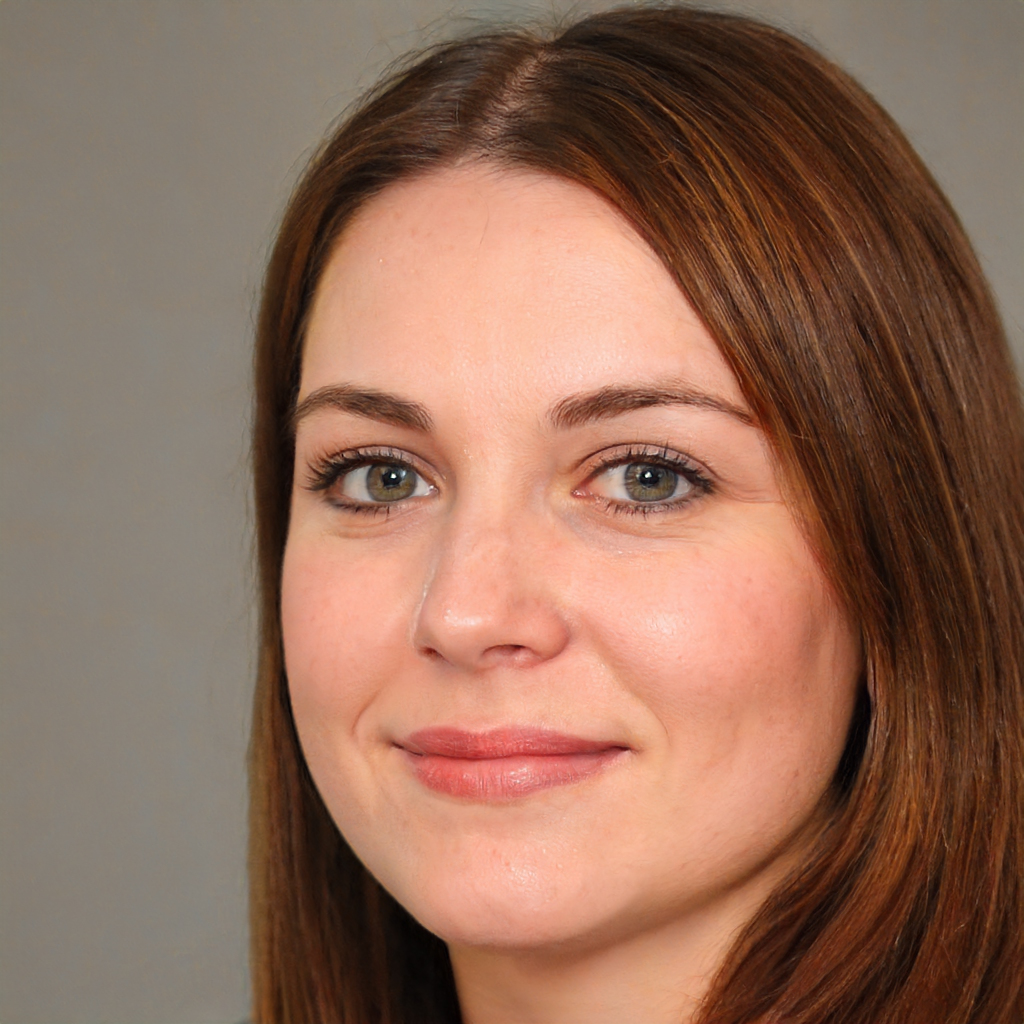
Label: Colored